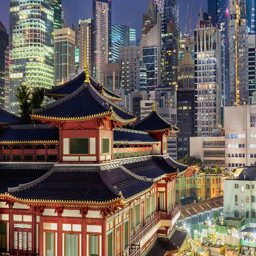
view with skyscrapers on background